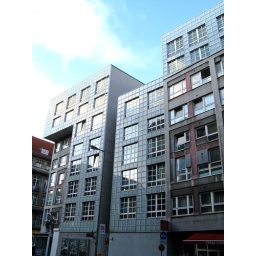
The building has glass cladding - which is not a smart idea, because its pretty smashed in places.